Trinity Methodist Church (Richmond, Virginia)

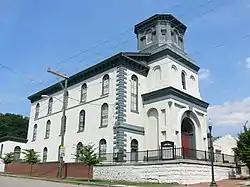
Trinity Methodist Church, July 2011

Trinity Methodist Church, also known as Trinity United Methodist Church and New Light Baptist Church, is a historic Methodist church located in Richmond, Virginia. It was built between 1859 and 1875, and is a three-story, Italianate style stuccoed brick structure. It features a three-stage central tower, with an octagonal third stage that rises above the ridge of the gable roof. The tower once had a fourth stage open octagonal belfry and spire, which was removed in 1955 after being damaged in Hurricane Hazel.